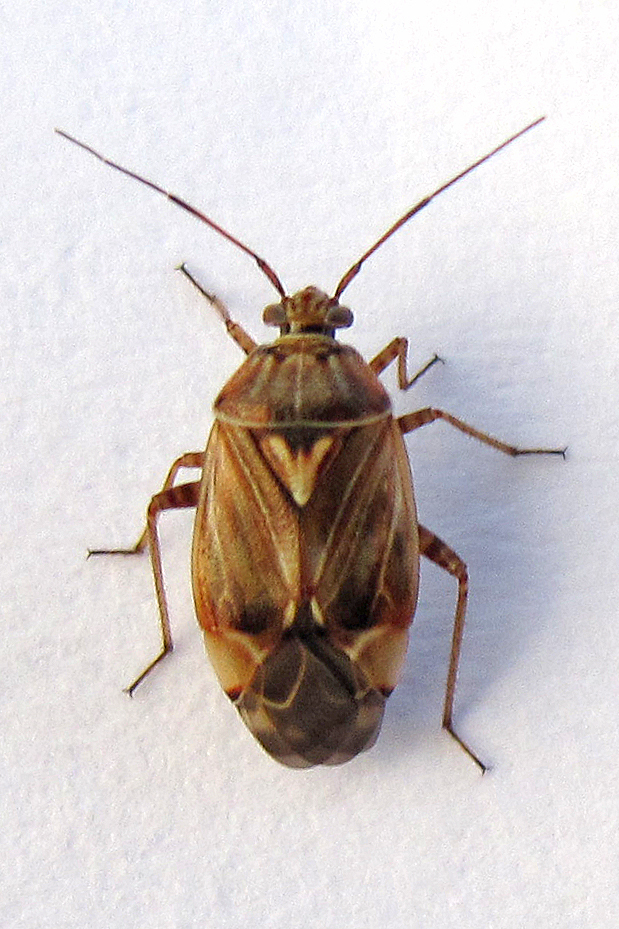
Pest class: lygus_bug